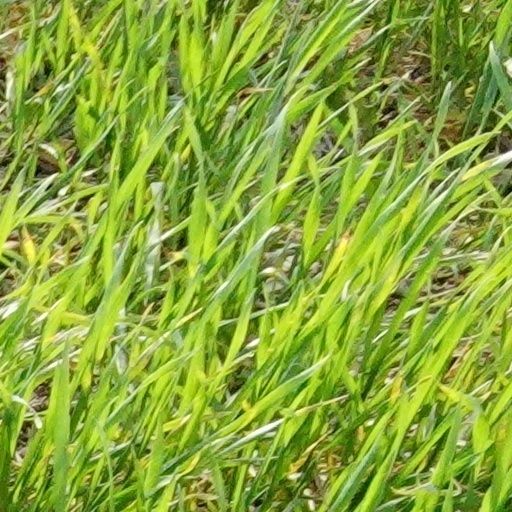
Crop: wheat